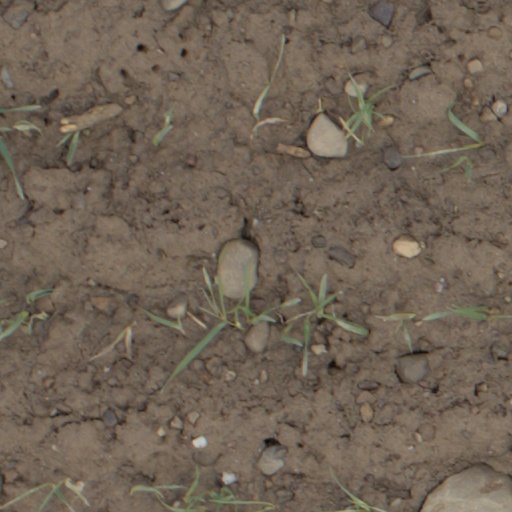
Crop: wheat